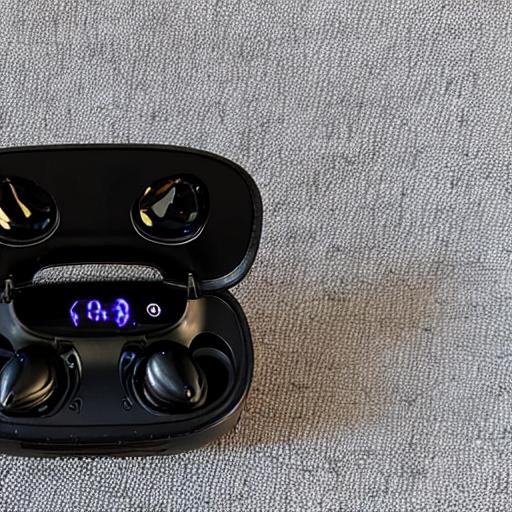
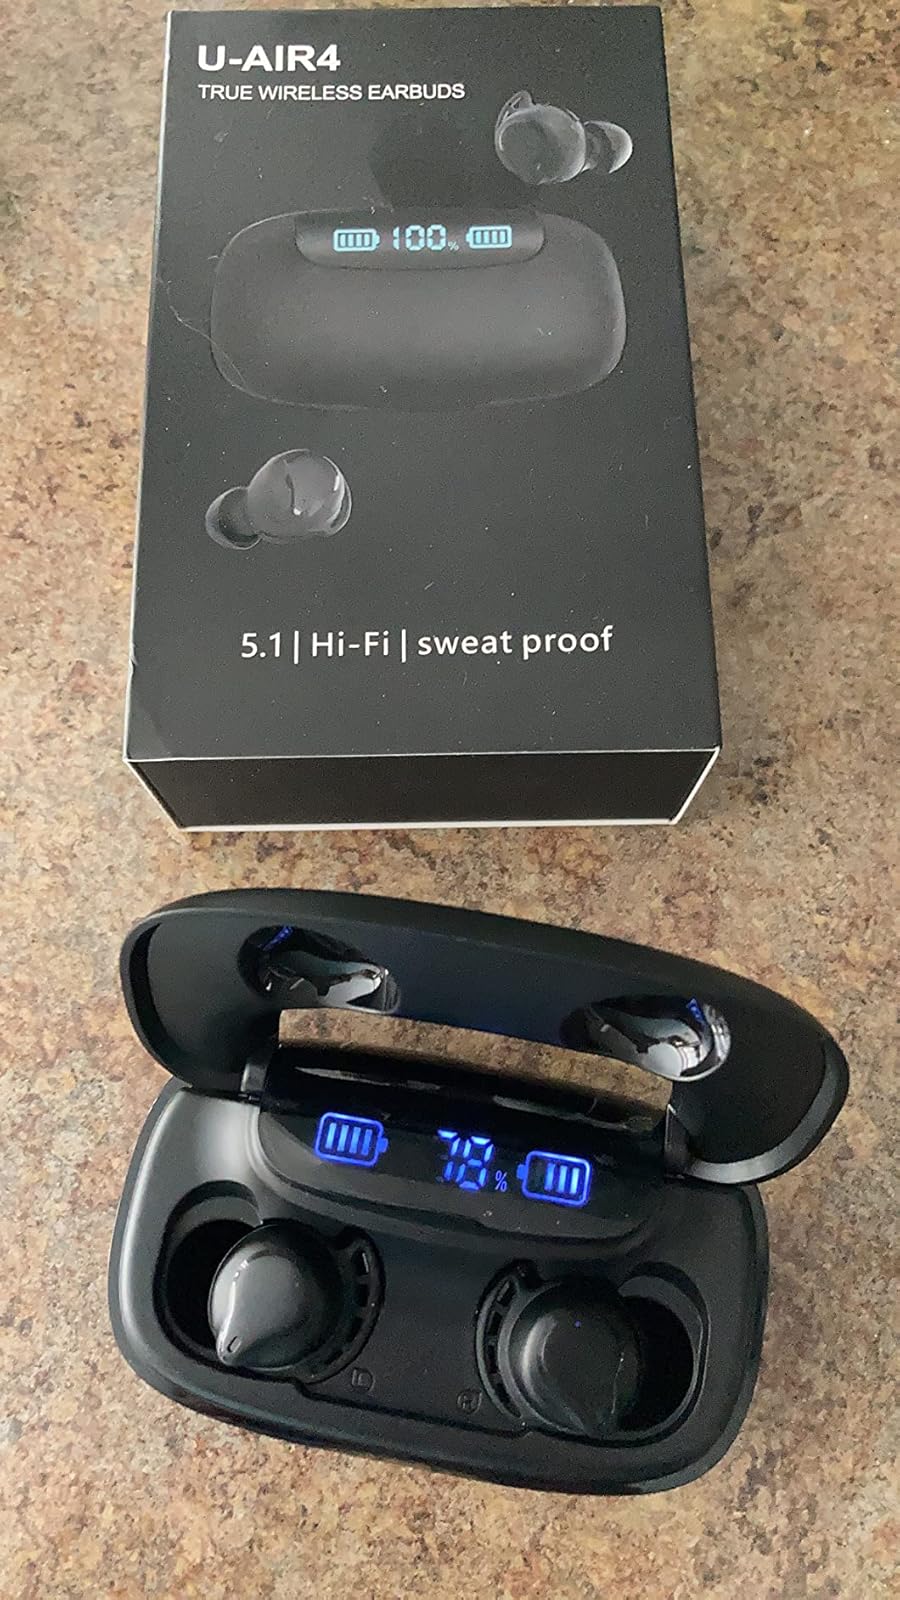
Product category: earbuds
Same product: no